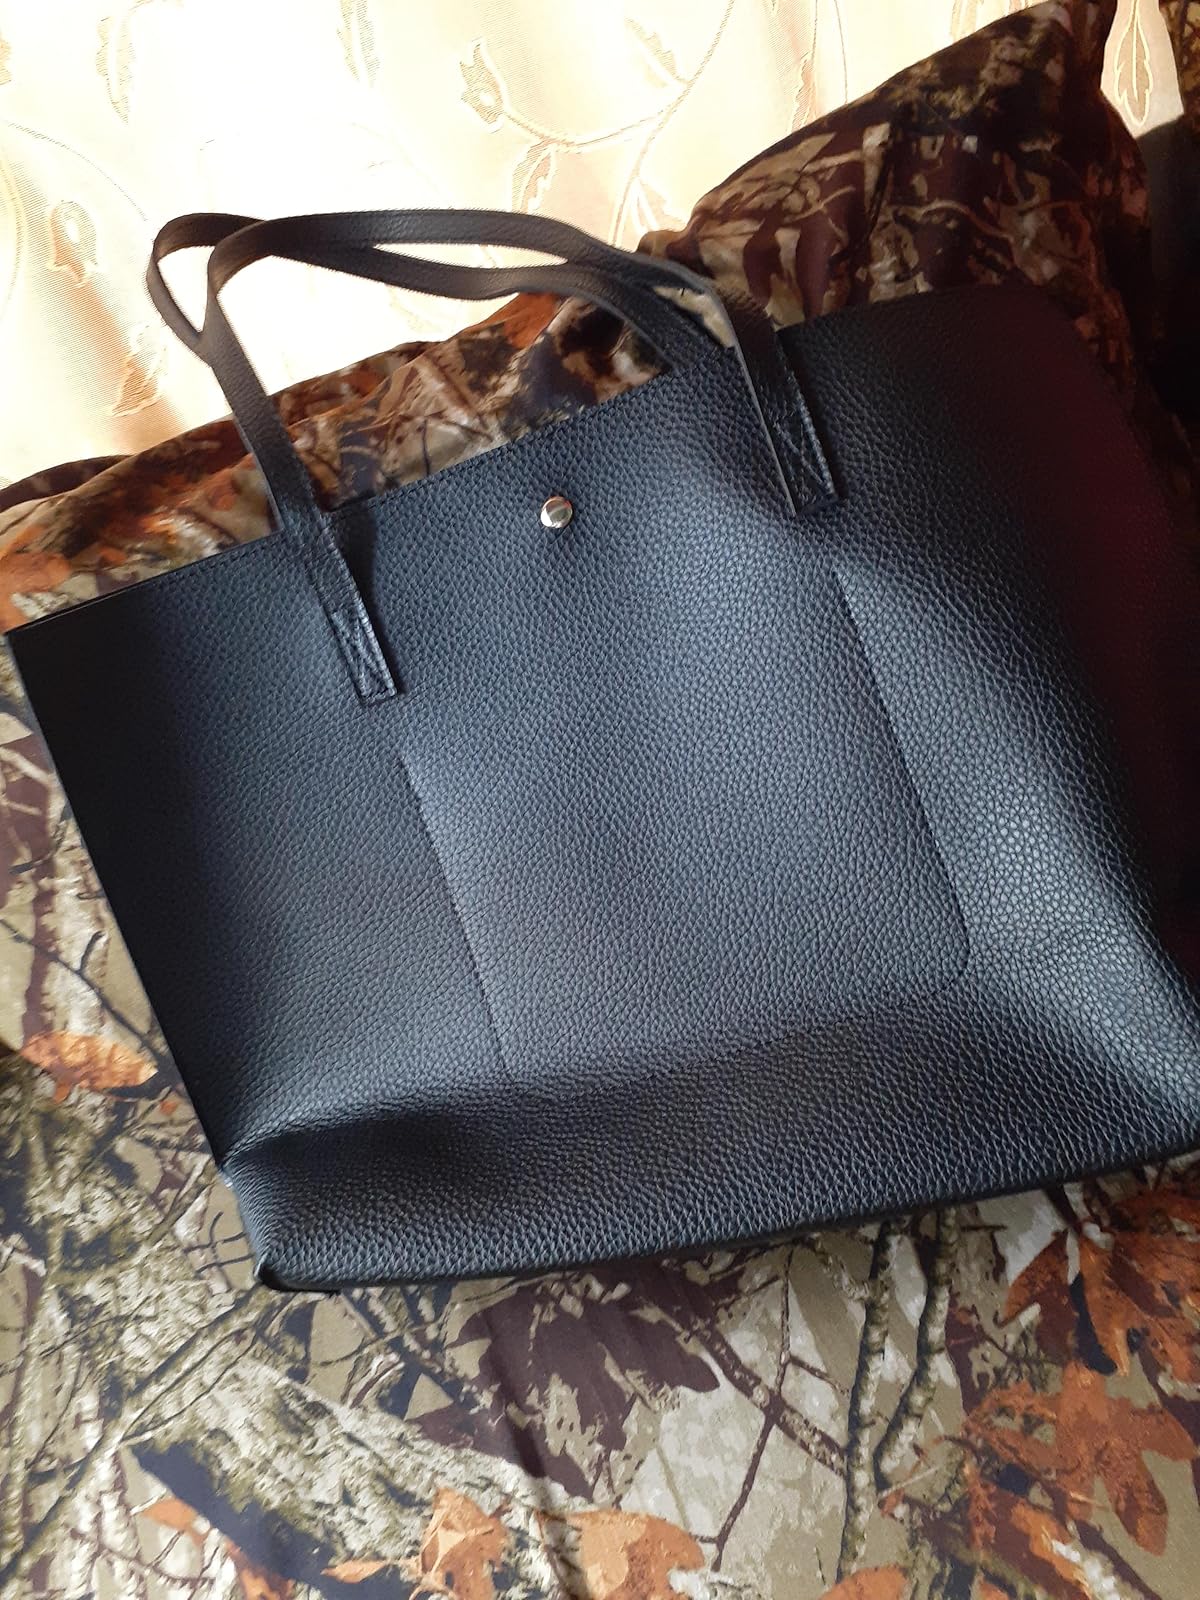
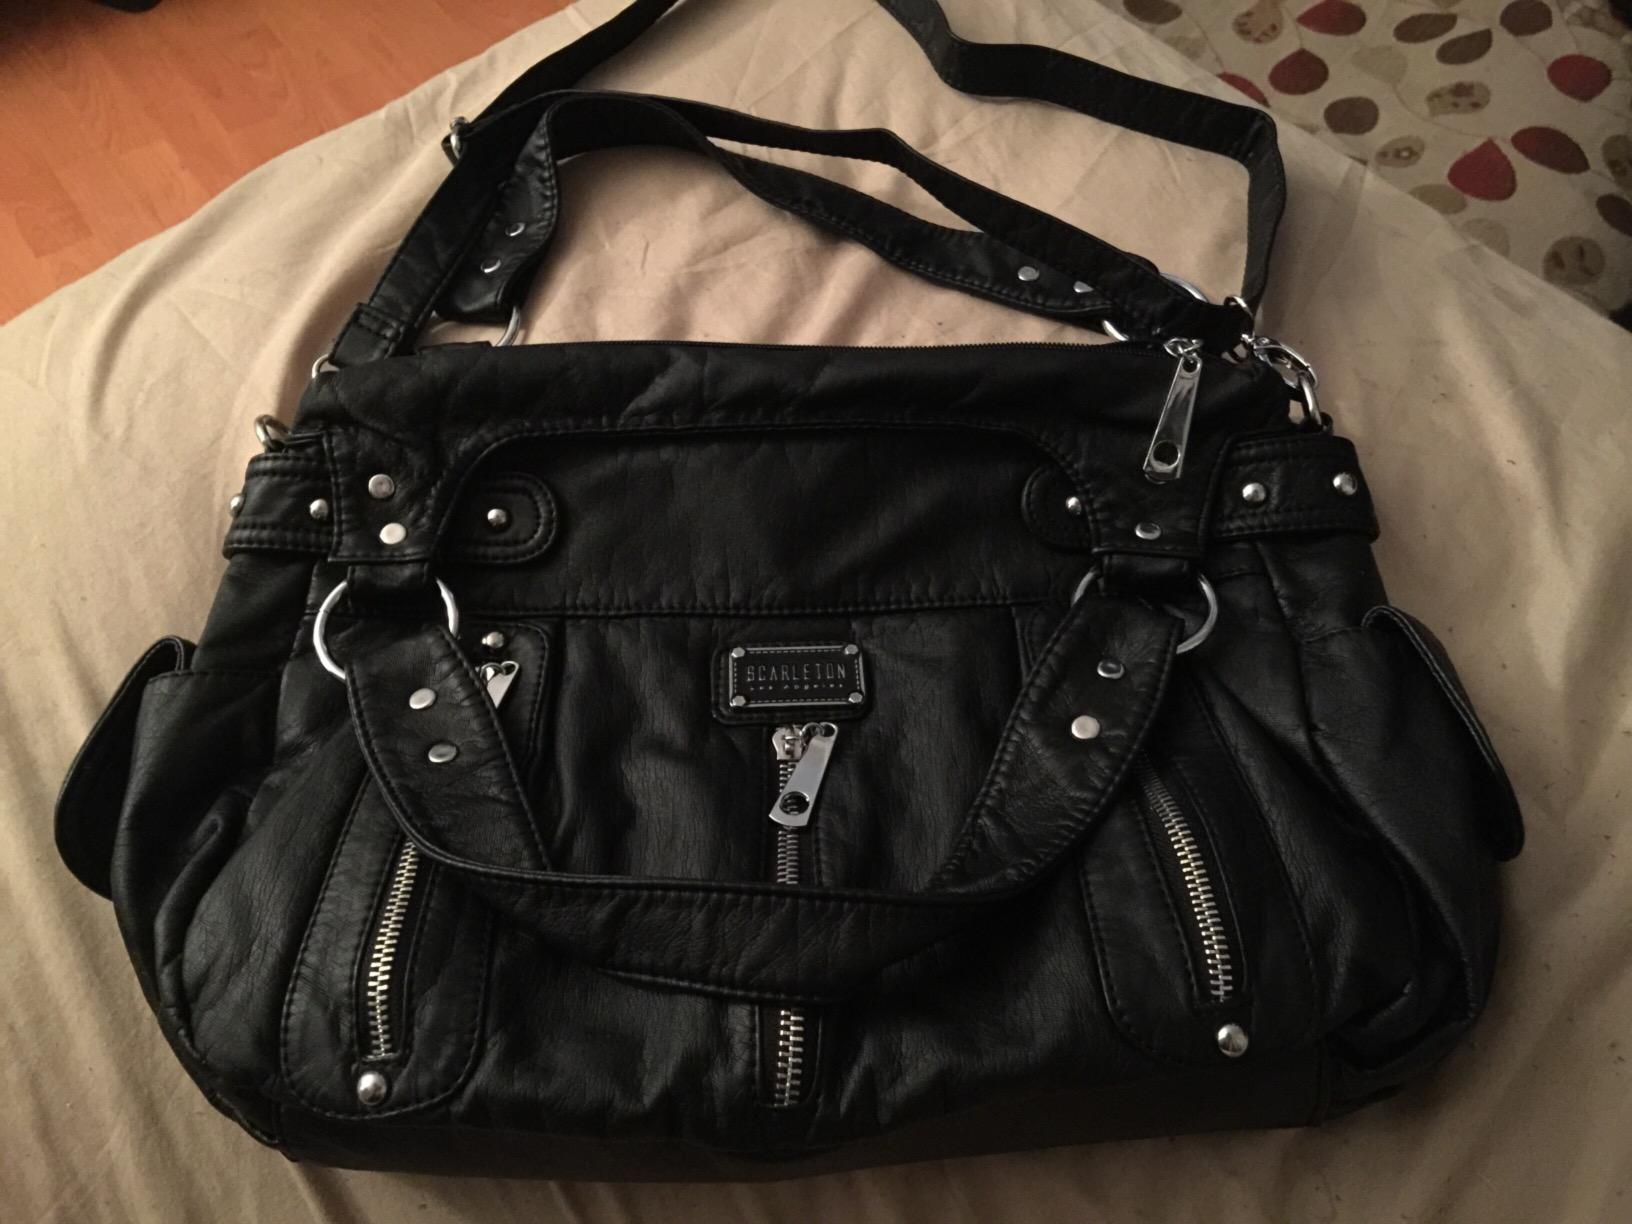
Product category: accessories_handbag
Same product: no